Hyde Park Corner tube station

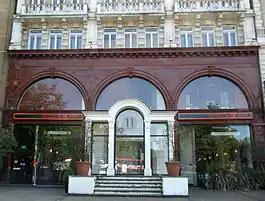
Former Hyde Park Corner station building

Hyde Park Corner is a London Underground station near Hyde Park Corner in Hyde Park, London. It is on the Piccadilly line between Knightsbridge and Green Park stations, and is located in Travelcard Zone 1.